Tony Oliva

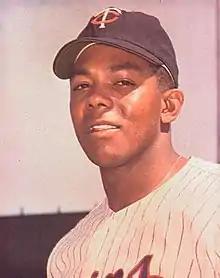
Oliva with the Minnesota Twins in 1965

Tony Pedro Oliva Lopez (born Antonio Oliva Lopez Hernandes Javique; July 20, 1938) is a Cuban former professional baseball player and coach. He played his entire career in Major League Baseball as a right fielder and designated hitter for the Minnesota Twins from to . An eight-time All-Star player, Oliva was an integral member of the Twins teams that won the American League pennant and two consecutive American League Western Division titles in 1969 and 1970.